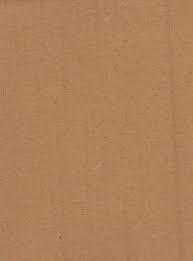
Label: cardboard